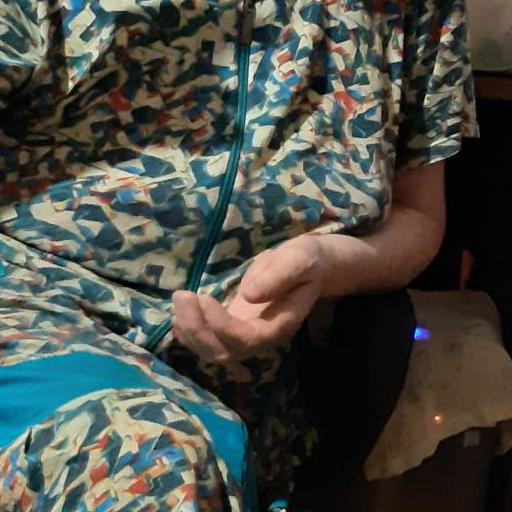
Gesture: no_gesture